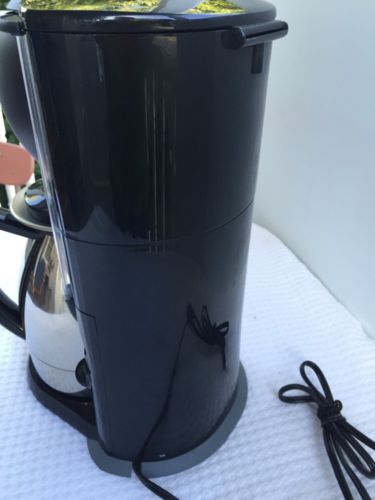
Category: coffee maker